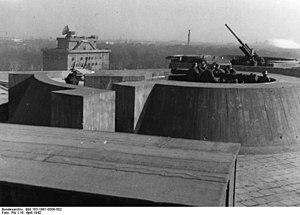
Les tours de DCA étaient huit complexes de tours anti-aériennes de type blockhaus construits dans les villes de Berlin, Hambourg et Vienne à partir de 1940. Elles furent utilisées par la Flak de la Luftwaffe pour se défendre contre les raids aériens alliés sur ces trois villes durant la Seconde Guerre mondiale. Elles servirent aussi d'abri anti-aériens pour des dizaines de milliers de personnes et pour coordonner la défense anti-aérienne.
La 1. Flak-Division est une division de lutte antiaérienne de la Luftwaffe allemande au sein de la Wehrmacht durant la Seconde Guerre mondiale.